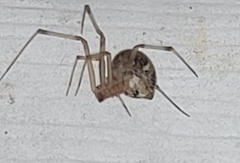
Species: Parasteatoda_tepidariorum